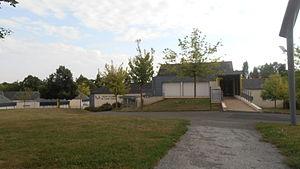
L'ensemble scolaire et la bibliothèque de Saint-Léger-des-Bois (Maine-et-Loire, France).
Saint-Léger-des-Bois est une ancienne commune française située dans le département de Maine-et-Loire, en région Pays de la Loire, devenue le 1ᵉʳ janvier 2019 une commune déléguée de la commune nouvelle de Saint-Léger-de-Linières.